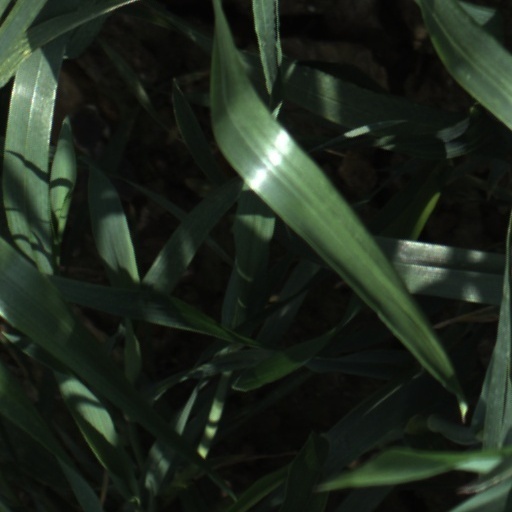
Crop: wheat